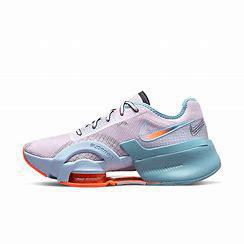
Brand: Nike
Model: Air Zoom Superrep 3